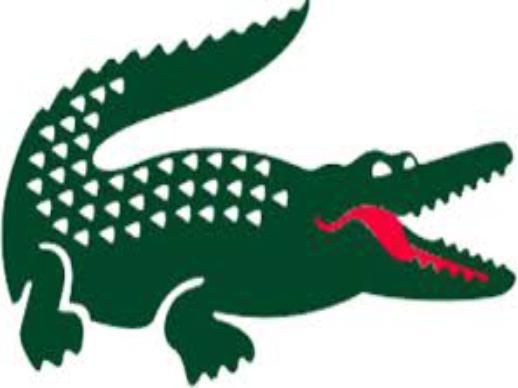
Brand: lacoste
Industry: Clothes